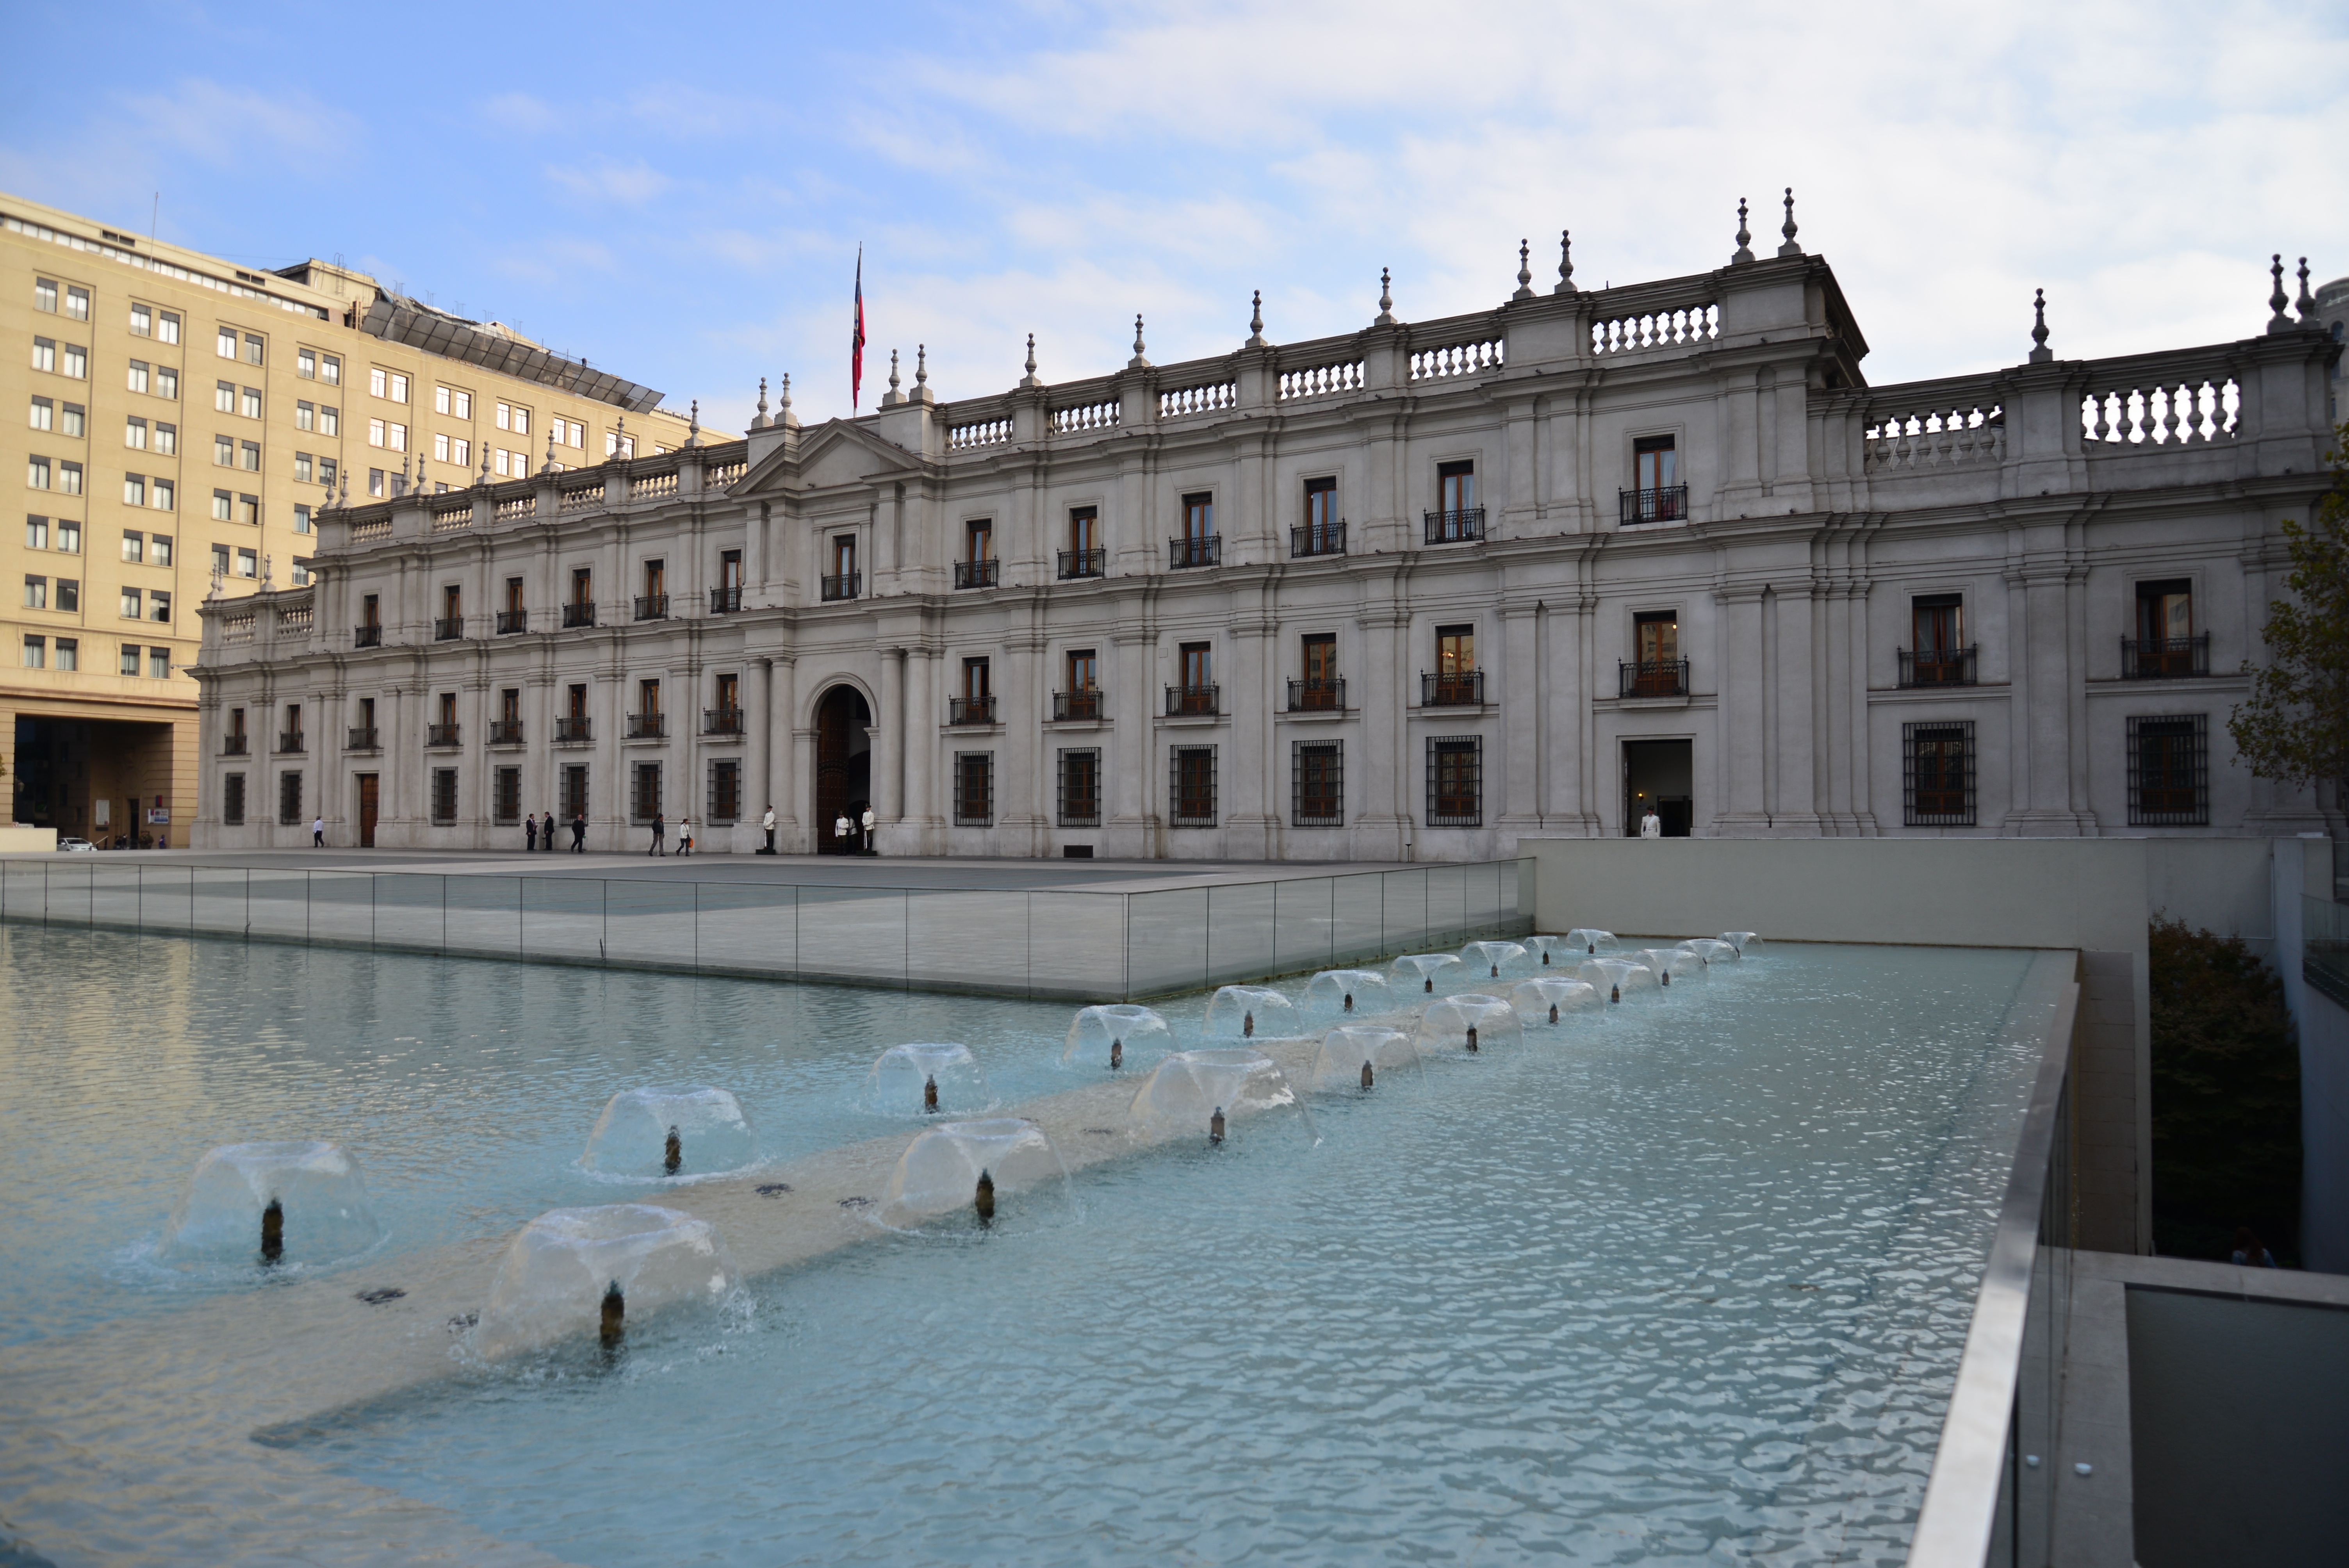
building, chateau, palace, plaza, waterway, town square, estate, santiago, thermae, the coin, government of chile